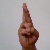
The image shows a hand gesture representing the letter 'R' in Indian Sign Language.